Gruit

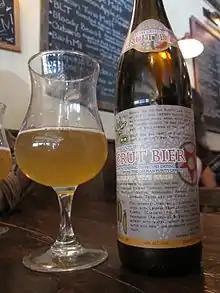
Beer brewed following a 13th-century recipe using gruit herbs

Gruit (pronounced ; alternatively grut or gruyt) is a herb mixture used for bittering and flavouring beer, popular before the extensive use of hops. The terms gruit and grut ale may also refer to the beverage produced using gruit. Today, however, gruit is a colloquial term applied to a beer produced with hops, that is seasoned with gruit-like herbs.